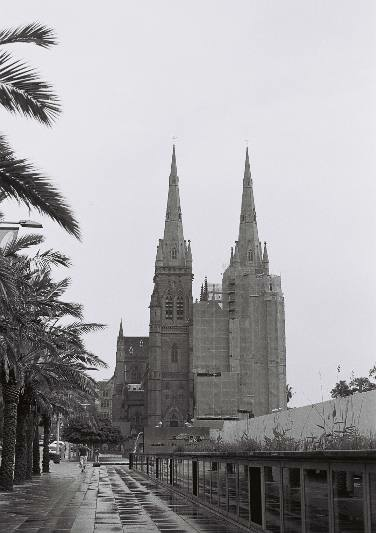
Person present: No